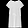
Label: Dress